San Francisco tech bus protests

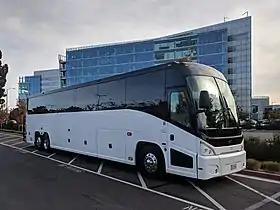
A Google bus parked near Google's office buildings in Sunnyvale.

The core issues surrounding the use of buses were that only employees of tech companies were allowed to use them, and for a substantial amount of time the buses used city infrastructure without compensating the city for their use. According to Berkeley professor Abigail De Kosnik, the resulting protests can be viewed as "synecdoches for the anger that many San Francisco residents feel towards technological privilege and its facilitation of a widening of a class divide in the city", and that the Google bus protests were "attempts to disrupt the smoothness of technological privilege's spread."